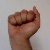
The image shows a hand gesture representing the letter 'A' in Indian Sign Language.